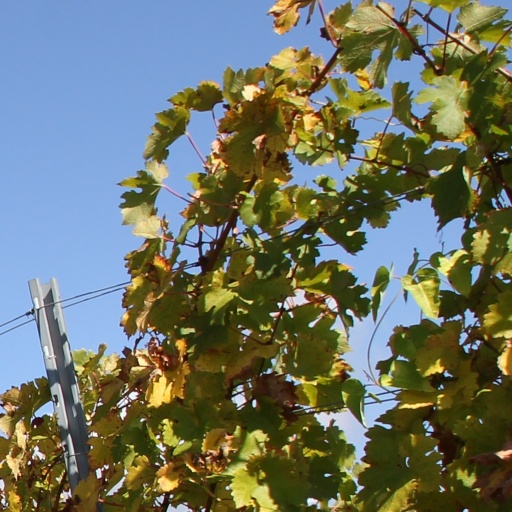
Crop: grape